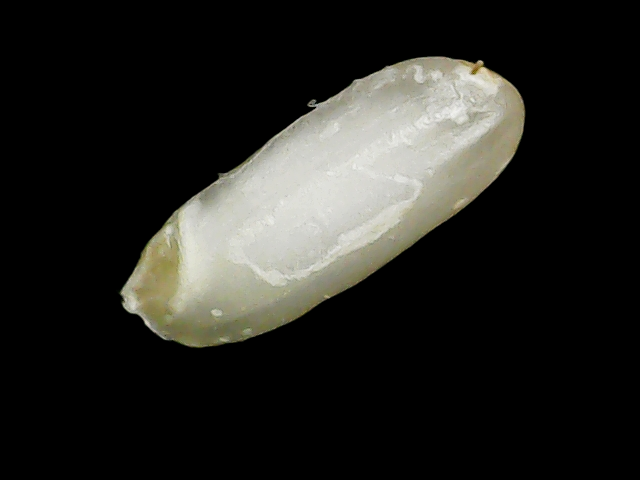
Rice variety: Binadhan24